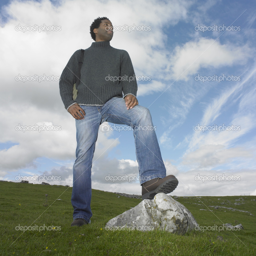
man standing with foot on a rock -- stock photo #